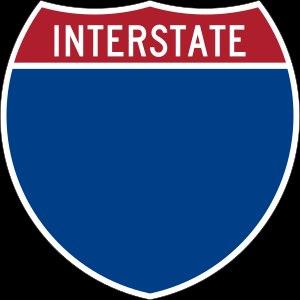
Une Interstate highway, littéralement une « autoroute inter-États », est aux États-Unis une autoroute reliant les États américains entre eux. Le terme « inter-États » signifie que ces autoroutes sont financées par le gouvernement fédéral bien qu'elles appartiennent et qu'elles soient construites et gérées par les États dans lesquels elles sont situées, la seule exception étant le Woodrow Wilson Bridge de l'Interstate 495 appartenant à l'État fédéral. Ce système a été créé par Dwight D. Eisenhower au début des années 1950 et est maintenant en voie d'achèvement.